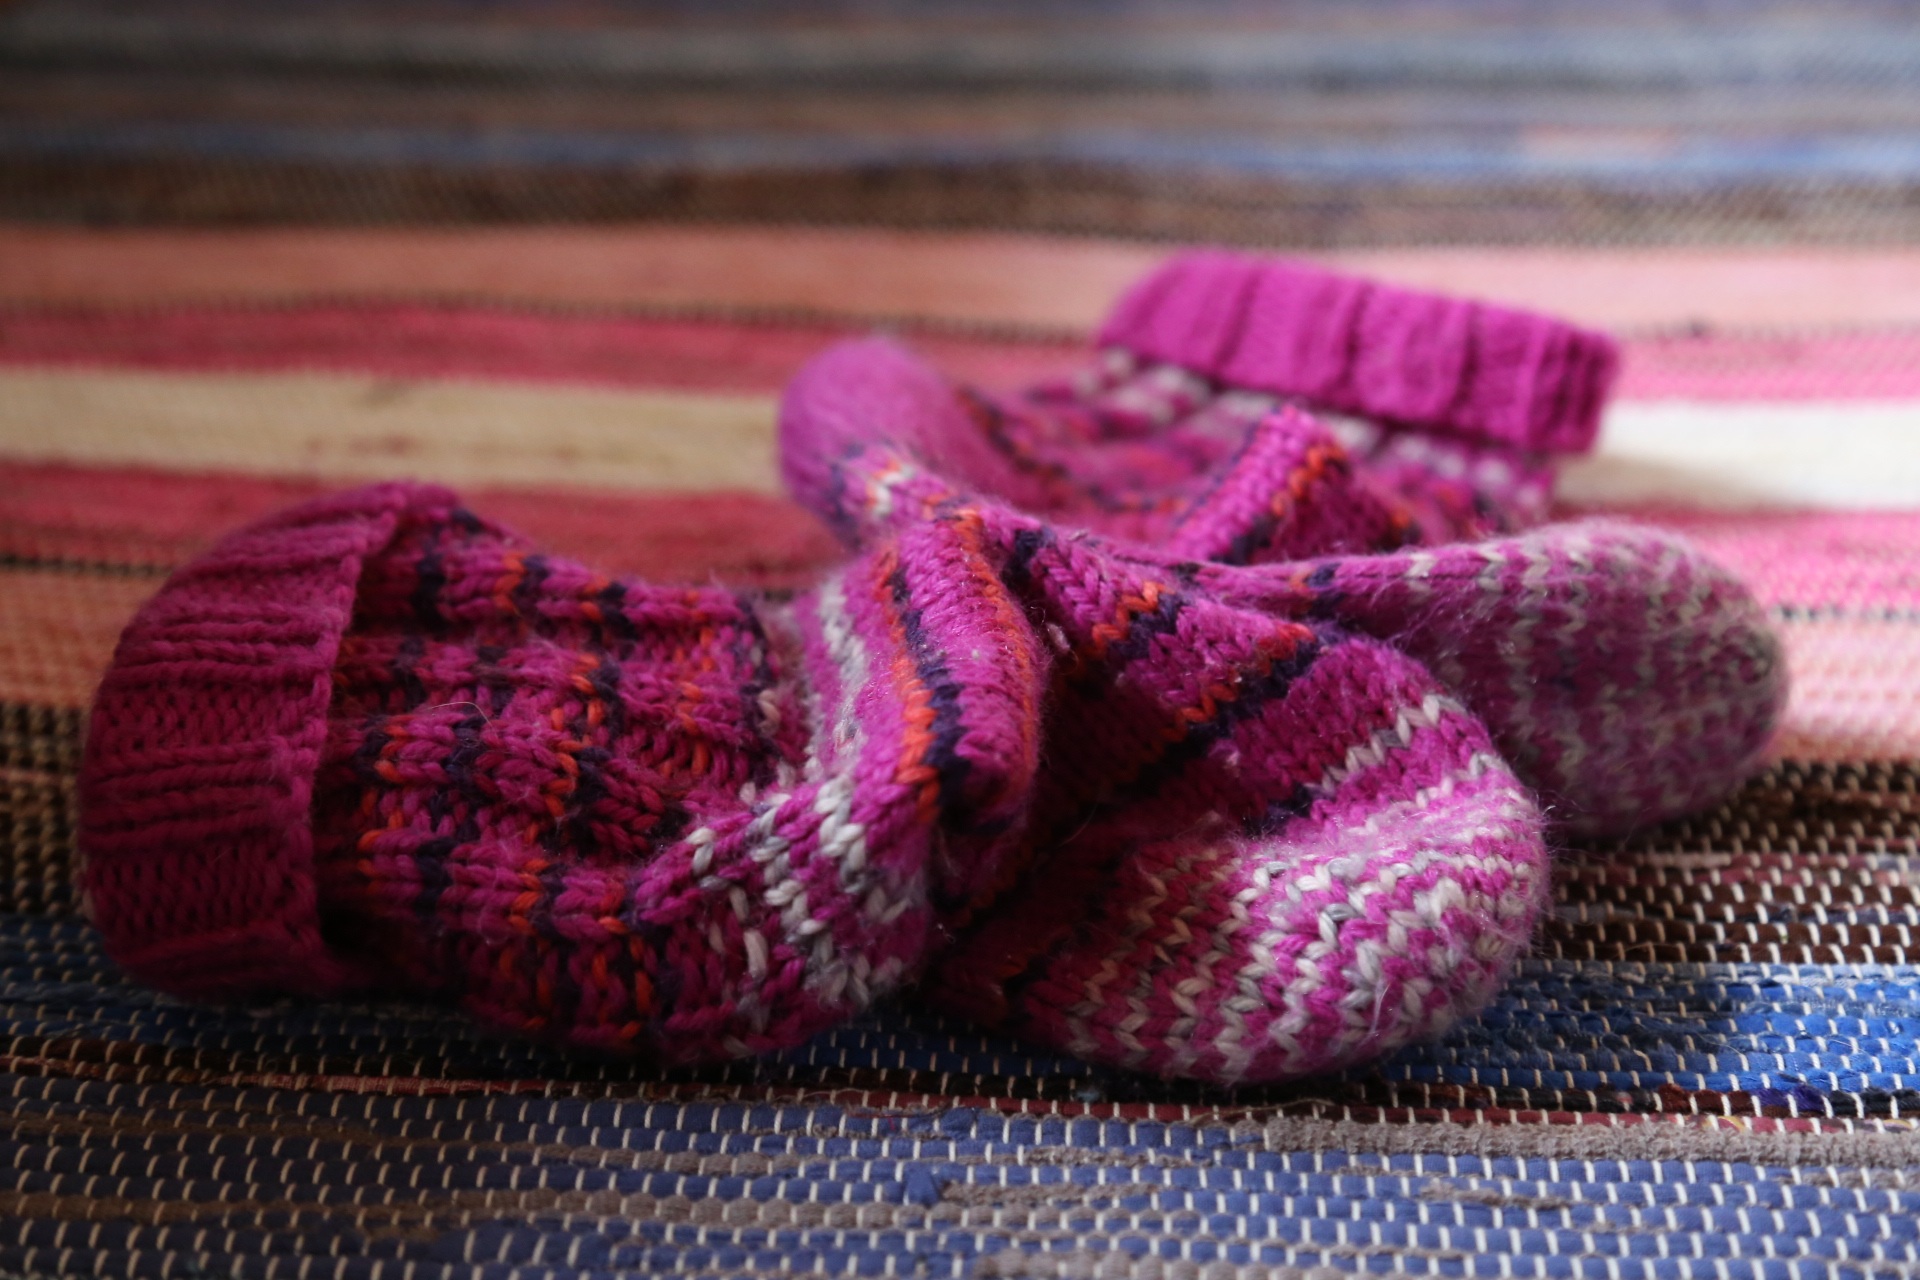
purple, petal, pattern, pink, heat, striped, thread, crochet, knitting, textile, art, magenta, ragg socks, fashion accessory